Sadhupul

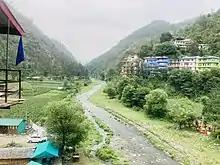
Sadhupul near Chail

Sadhupul is a small village in (dhalta) Himachal Pradesh between Solan and Chail, located at the site of a small bridge constructed over the hill river "Ashwini". On 23 August 2014 this bridge collapsed, when an overloaded truck tried to cross it.